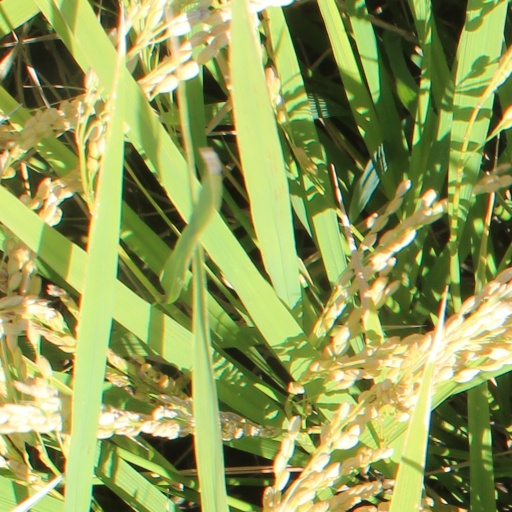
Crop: rice